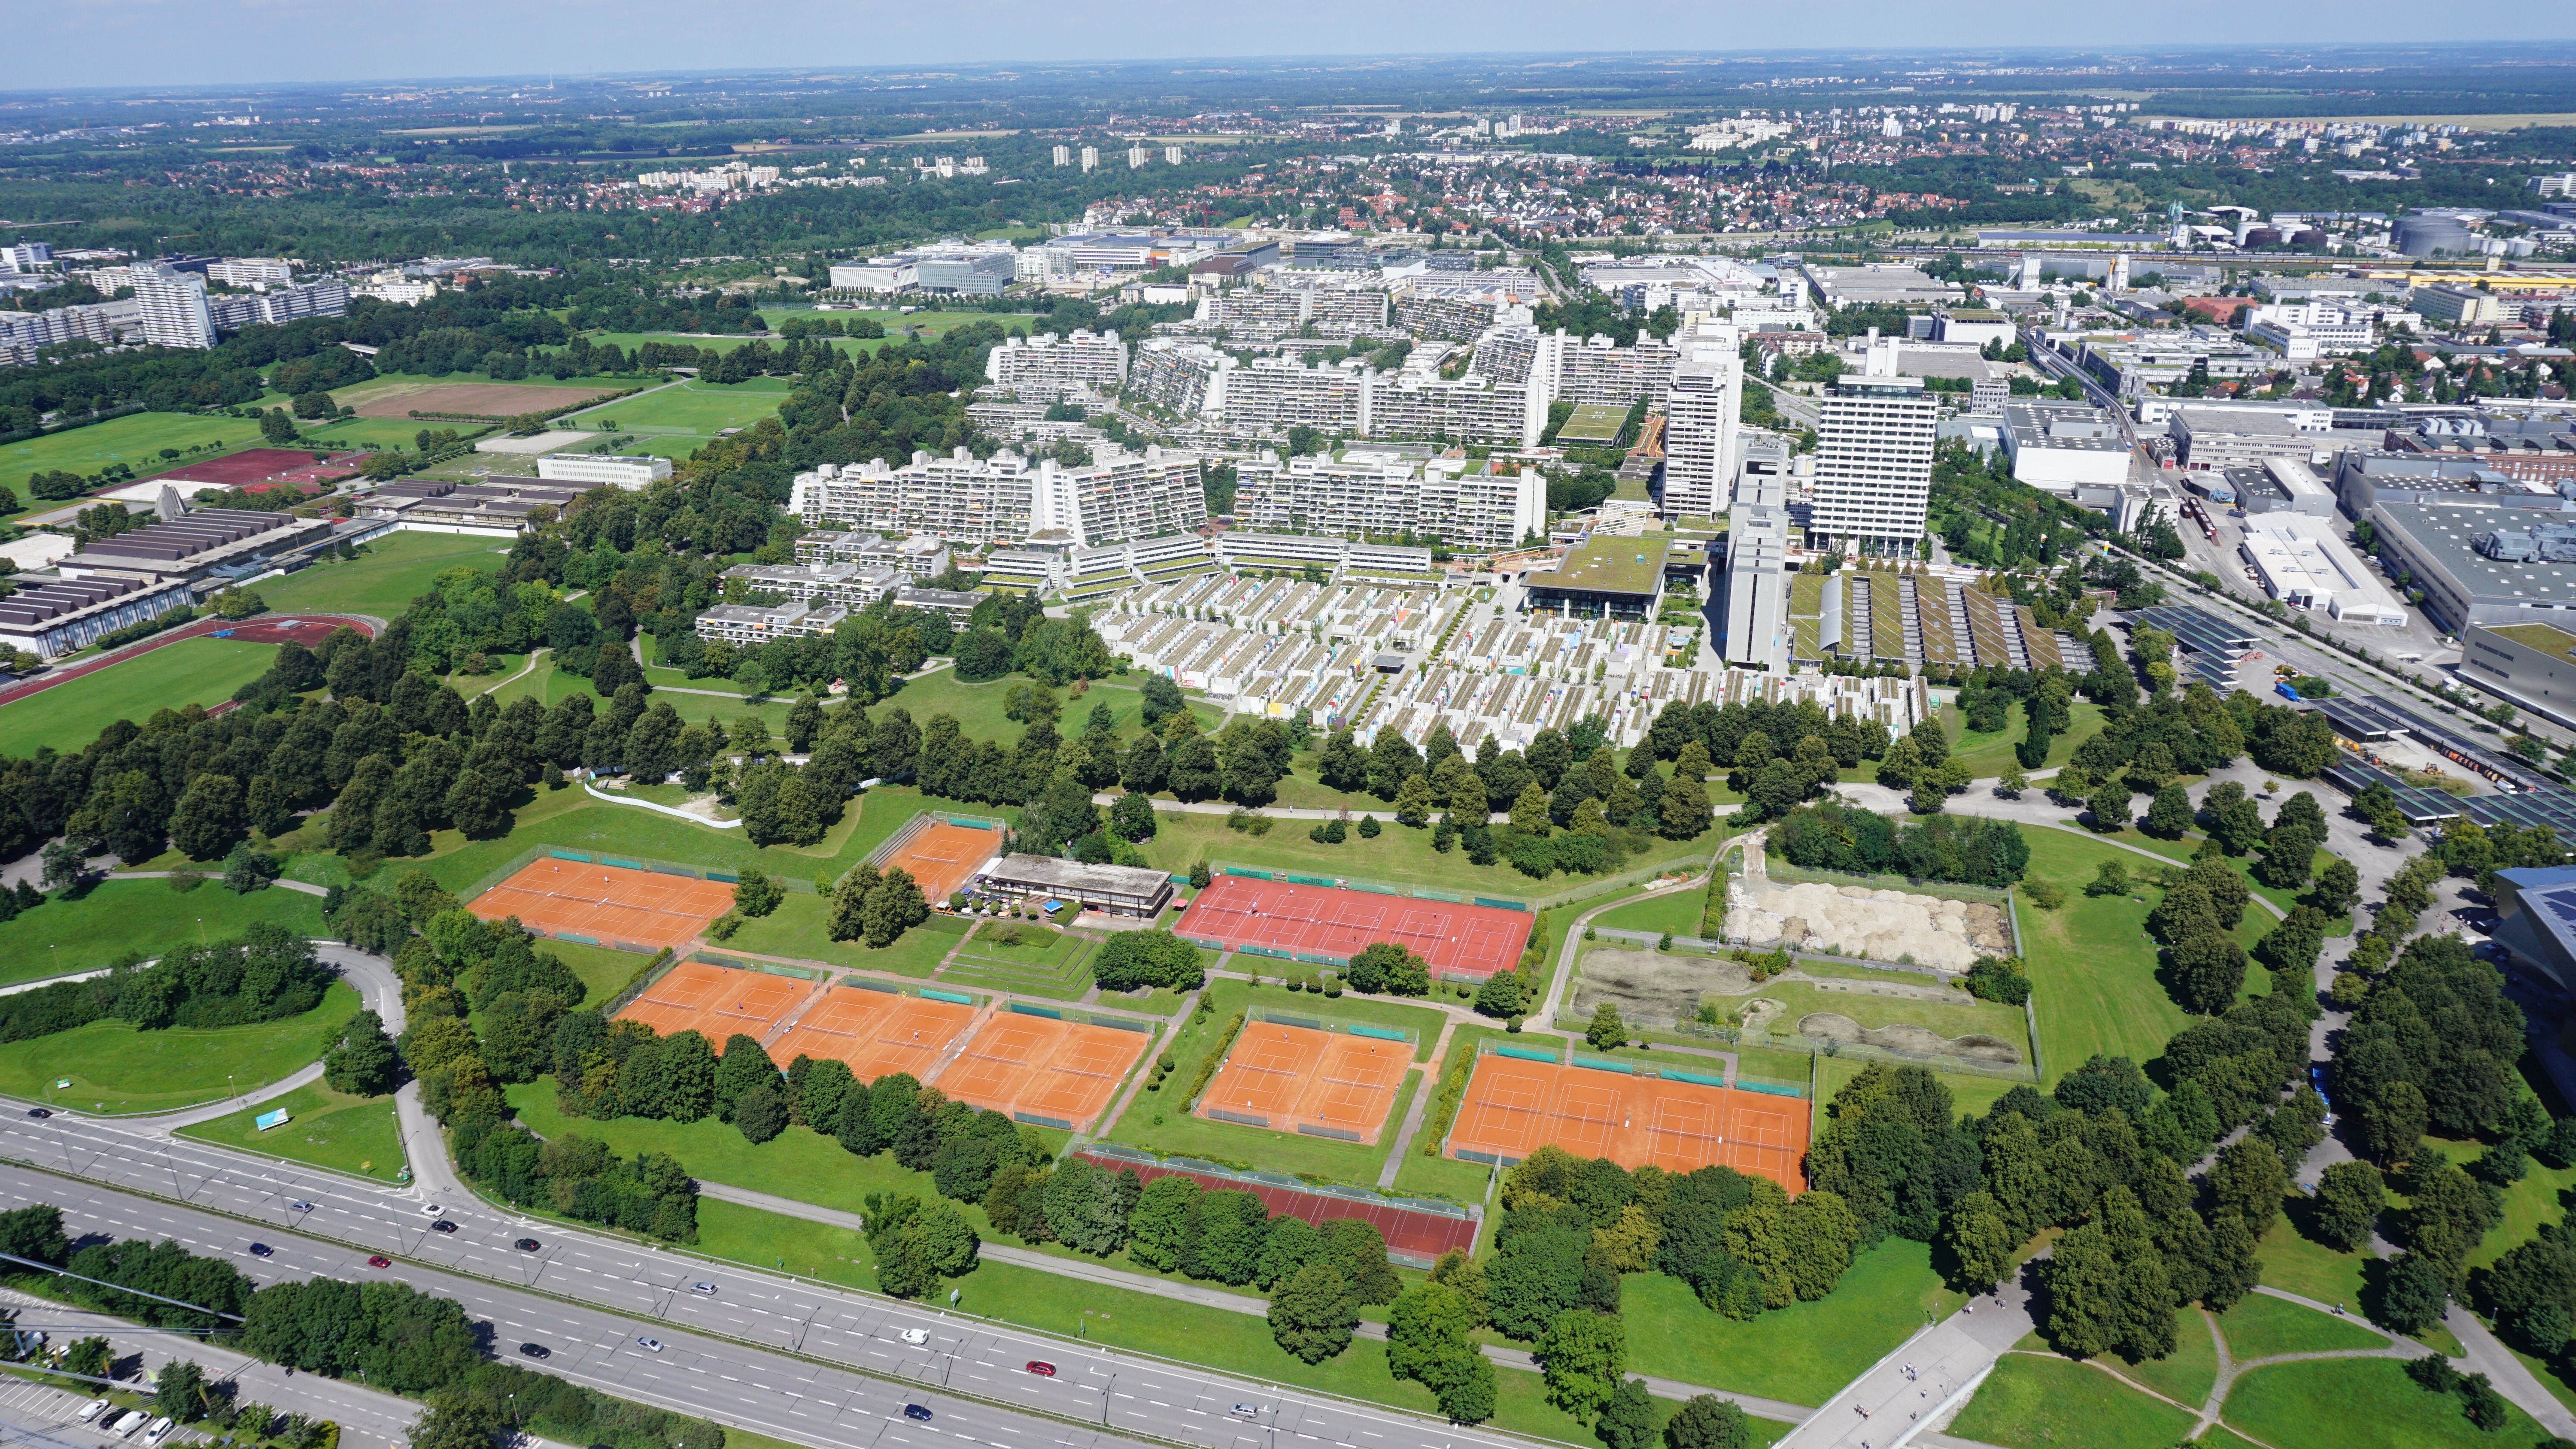
architecture, skyline, photography, town, building, city, urban, cityscape, panorama, suburb, europe, tower, aerial, germany, bayern, bavaria, bmw, estate, munich, muenchen, neighbourhood, bird's eye view, aerial photography, urban design, munchen, residential area